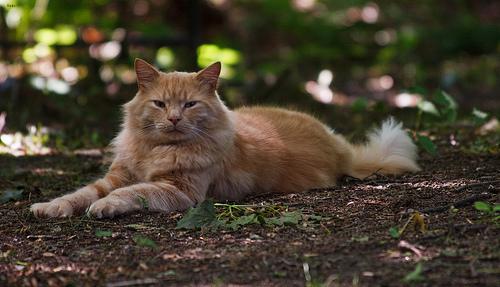
Breed: Maine Coon